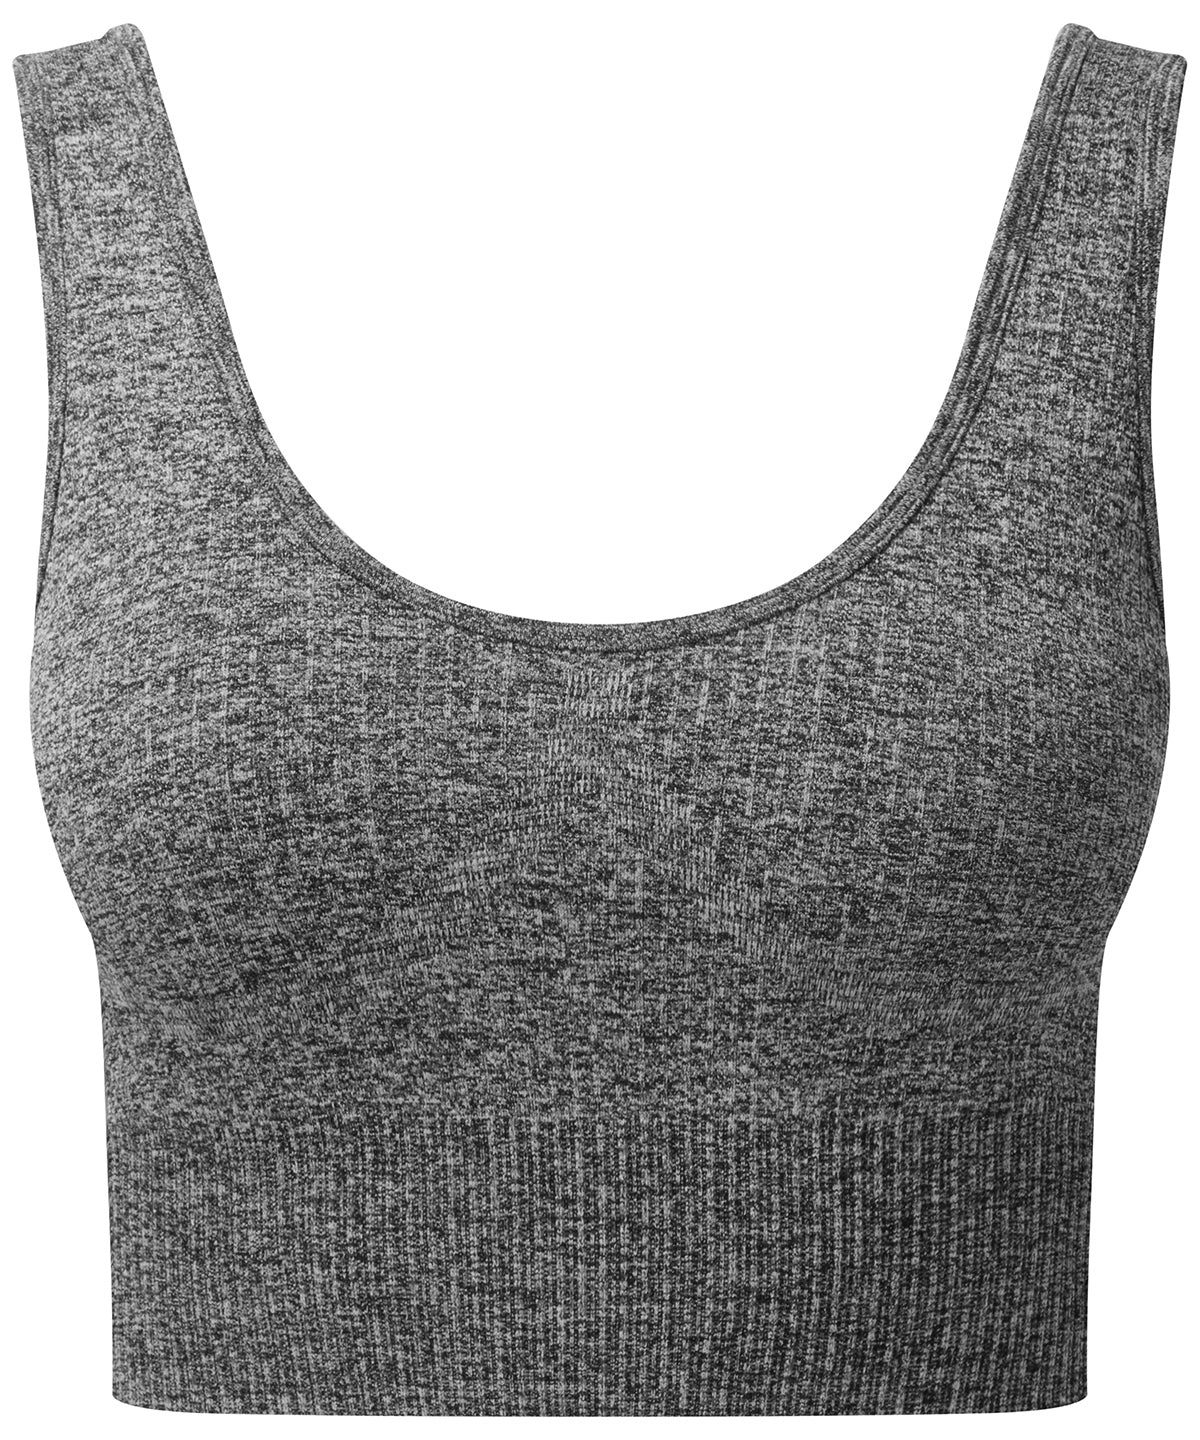
Black Melange - Women's TriDri® ribbed seamless 3D fit multi-sport bra
Brand: TriDri®
Category: Apparel & Accessories > Clothing > Activewear > Sports Bras